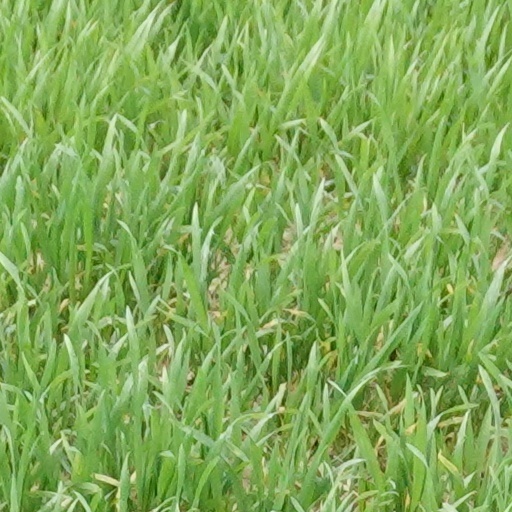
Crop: wheat